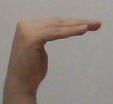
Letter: haa